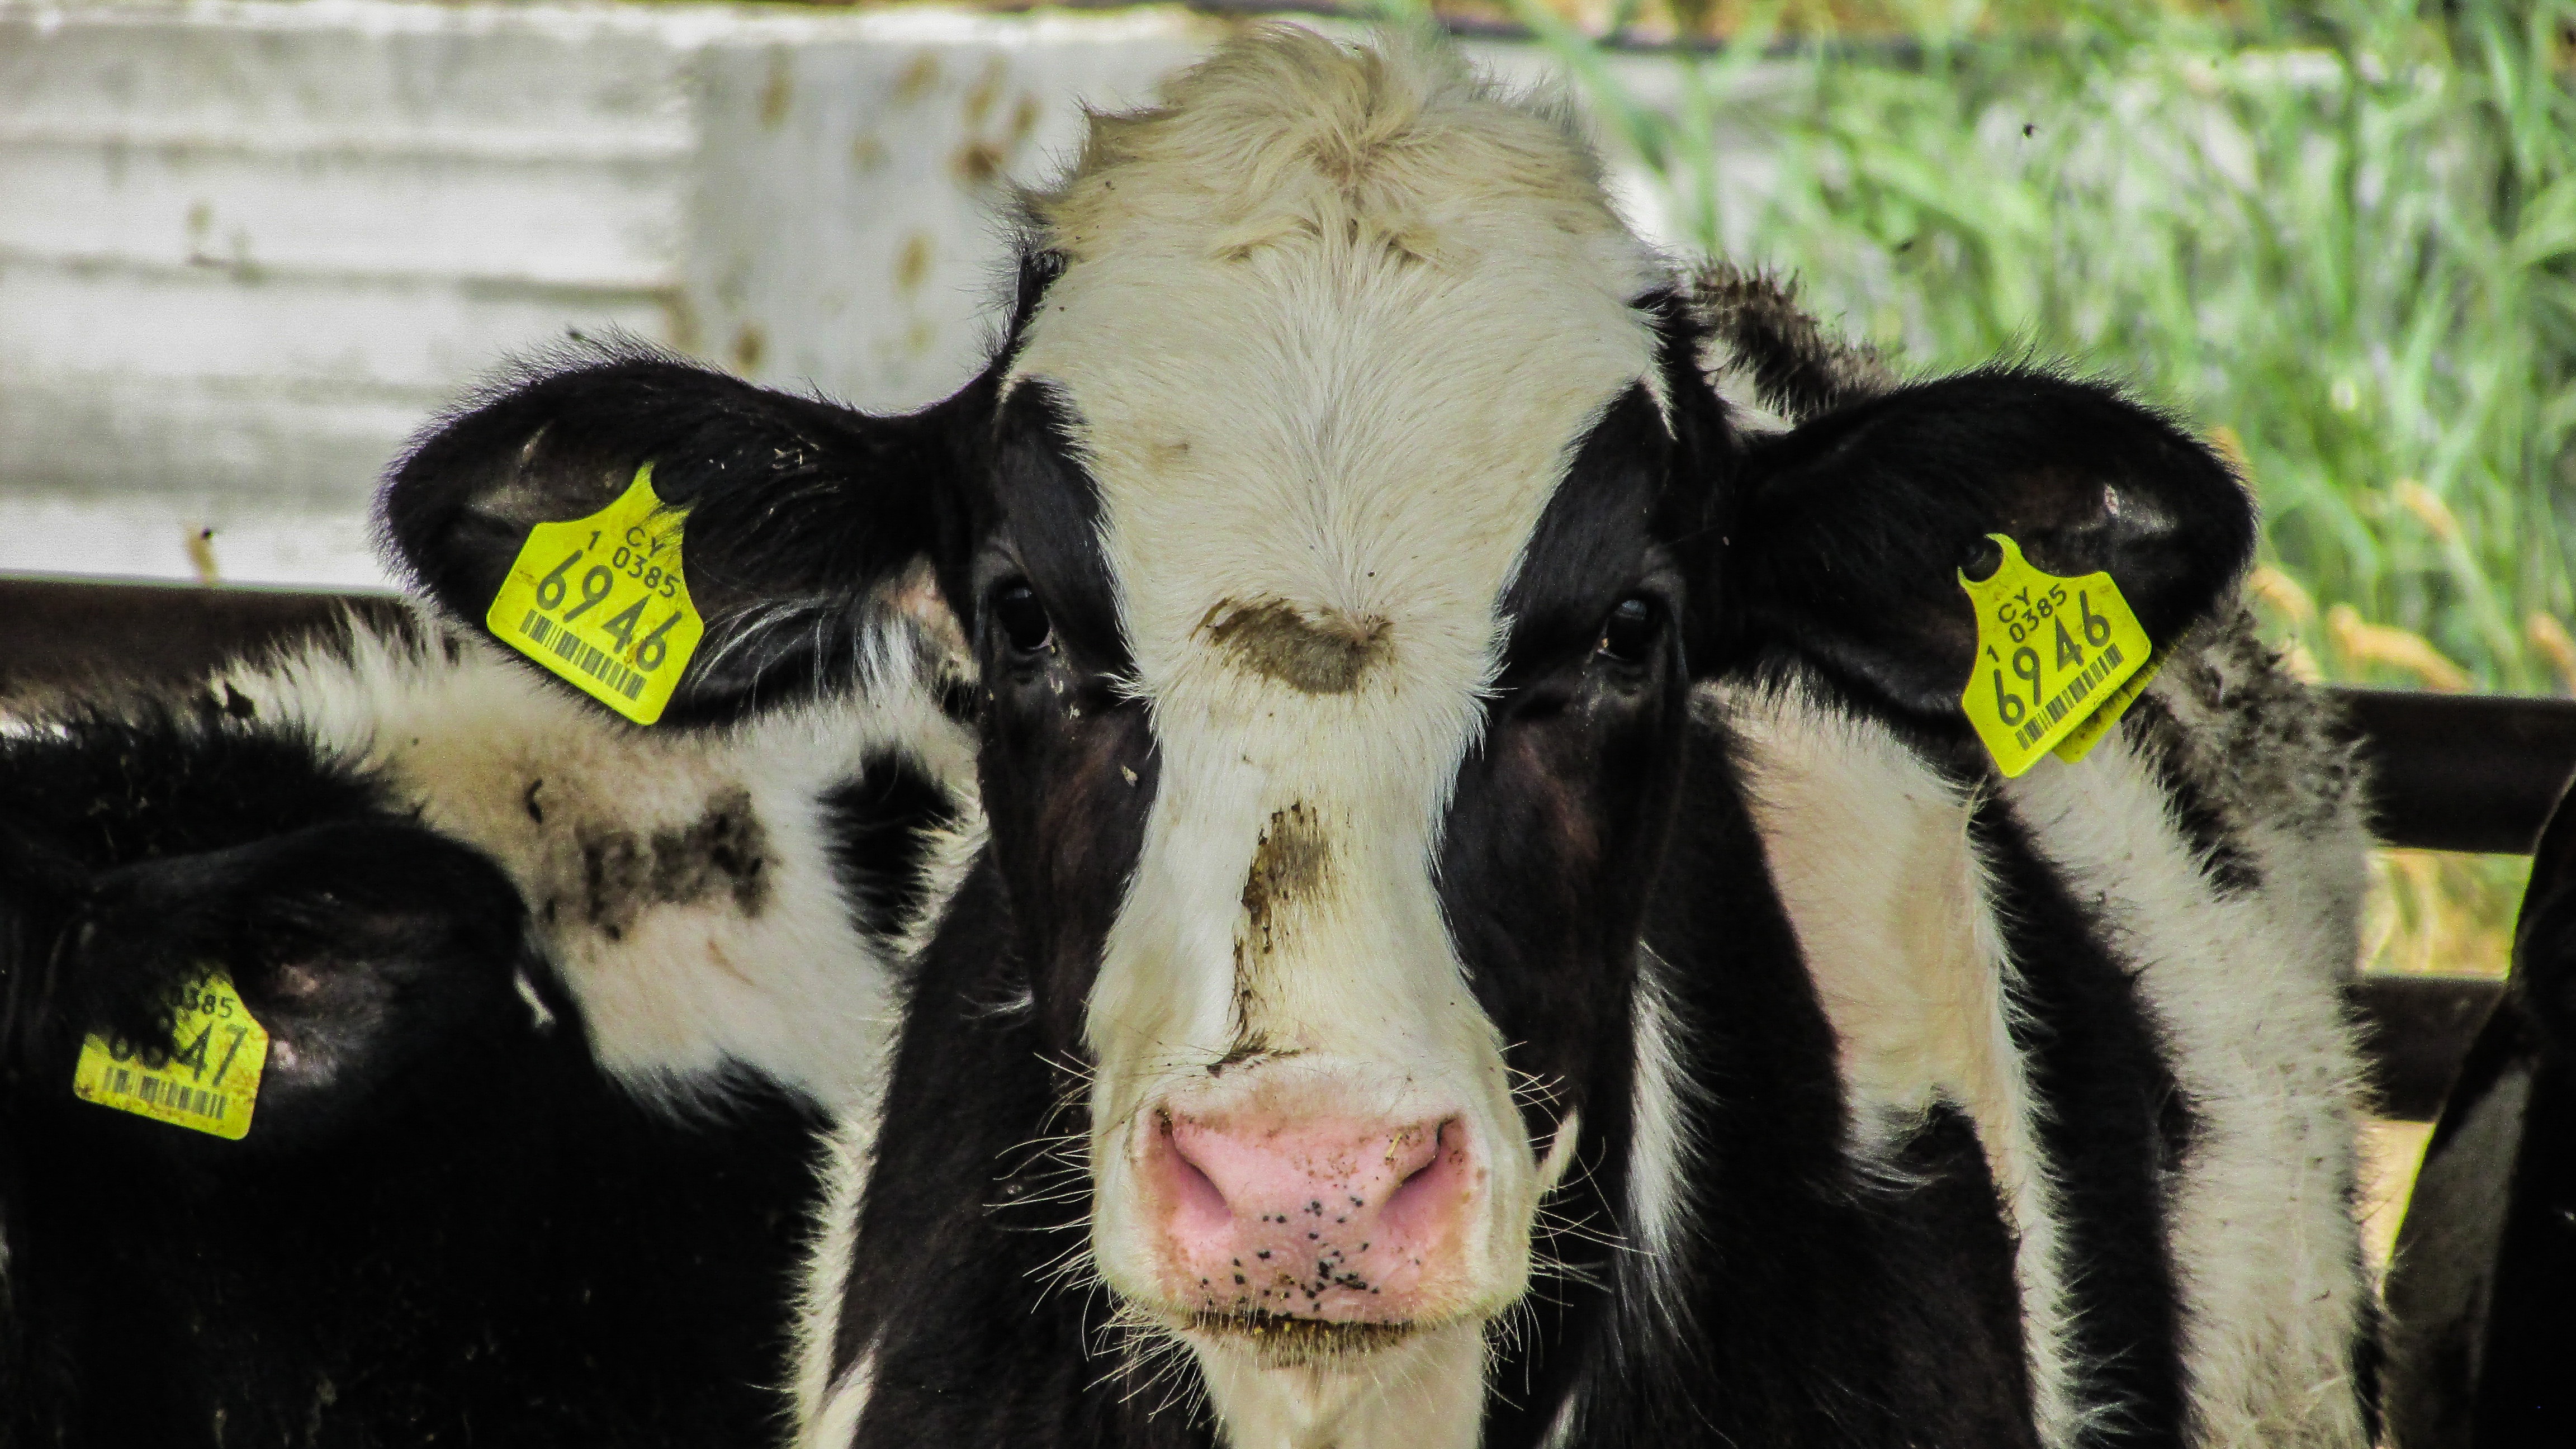
animal, cow, livestock, mammal, fauna, dairy cow, cattle like mammal, stockraising